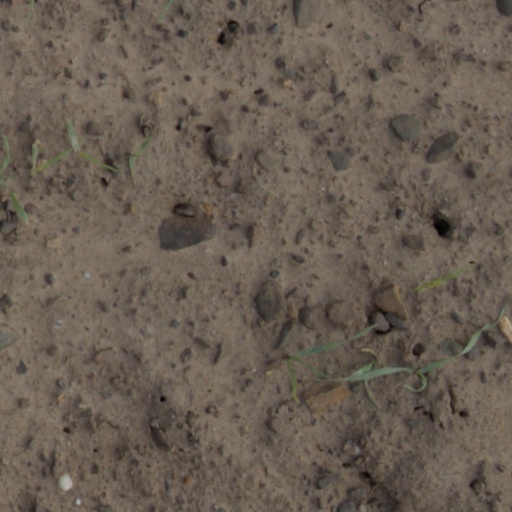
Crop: wheat